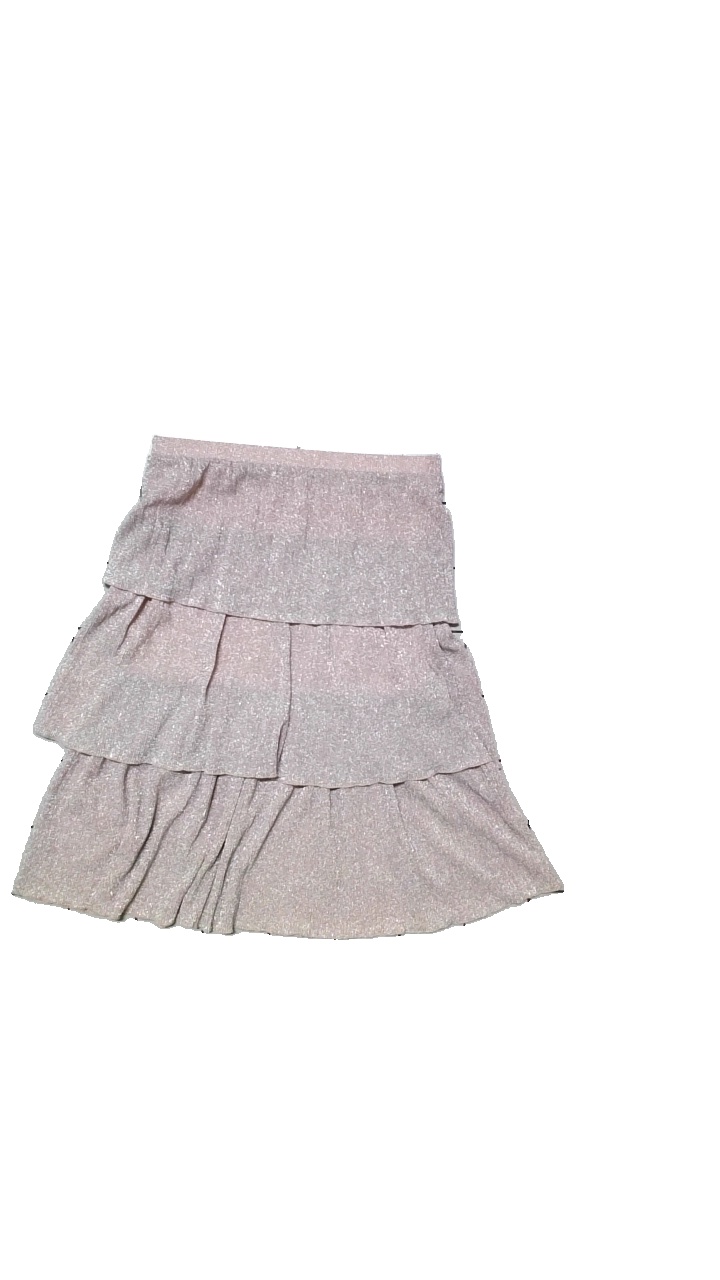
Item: Skirt (Ladies)
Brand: Na-kd
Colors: Pink
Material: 100% polyester
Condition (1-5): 5
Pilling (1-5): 5
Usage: Reuse
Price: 100-150